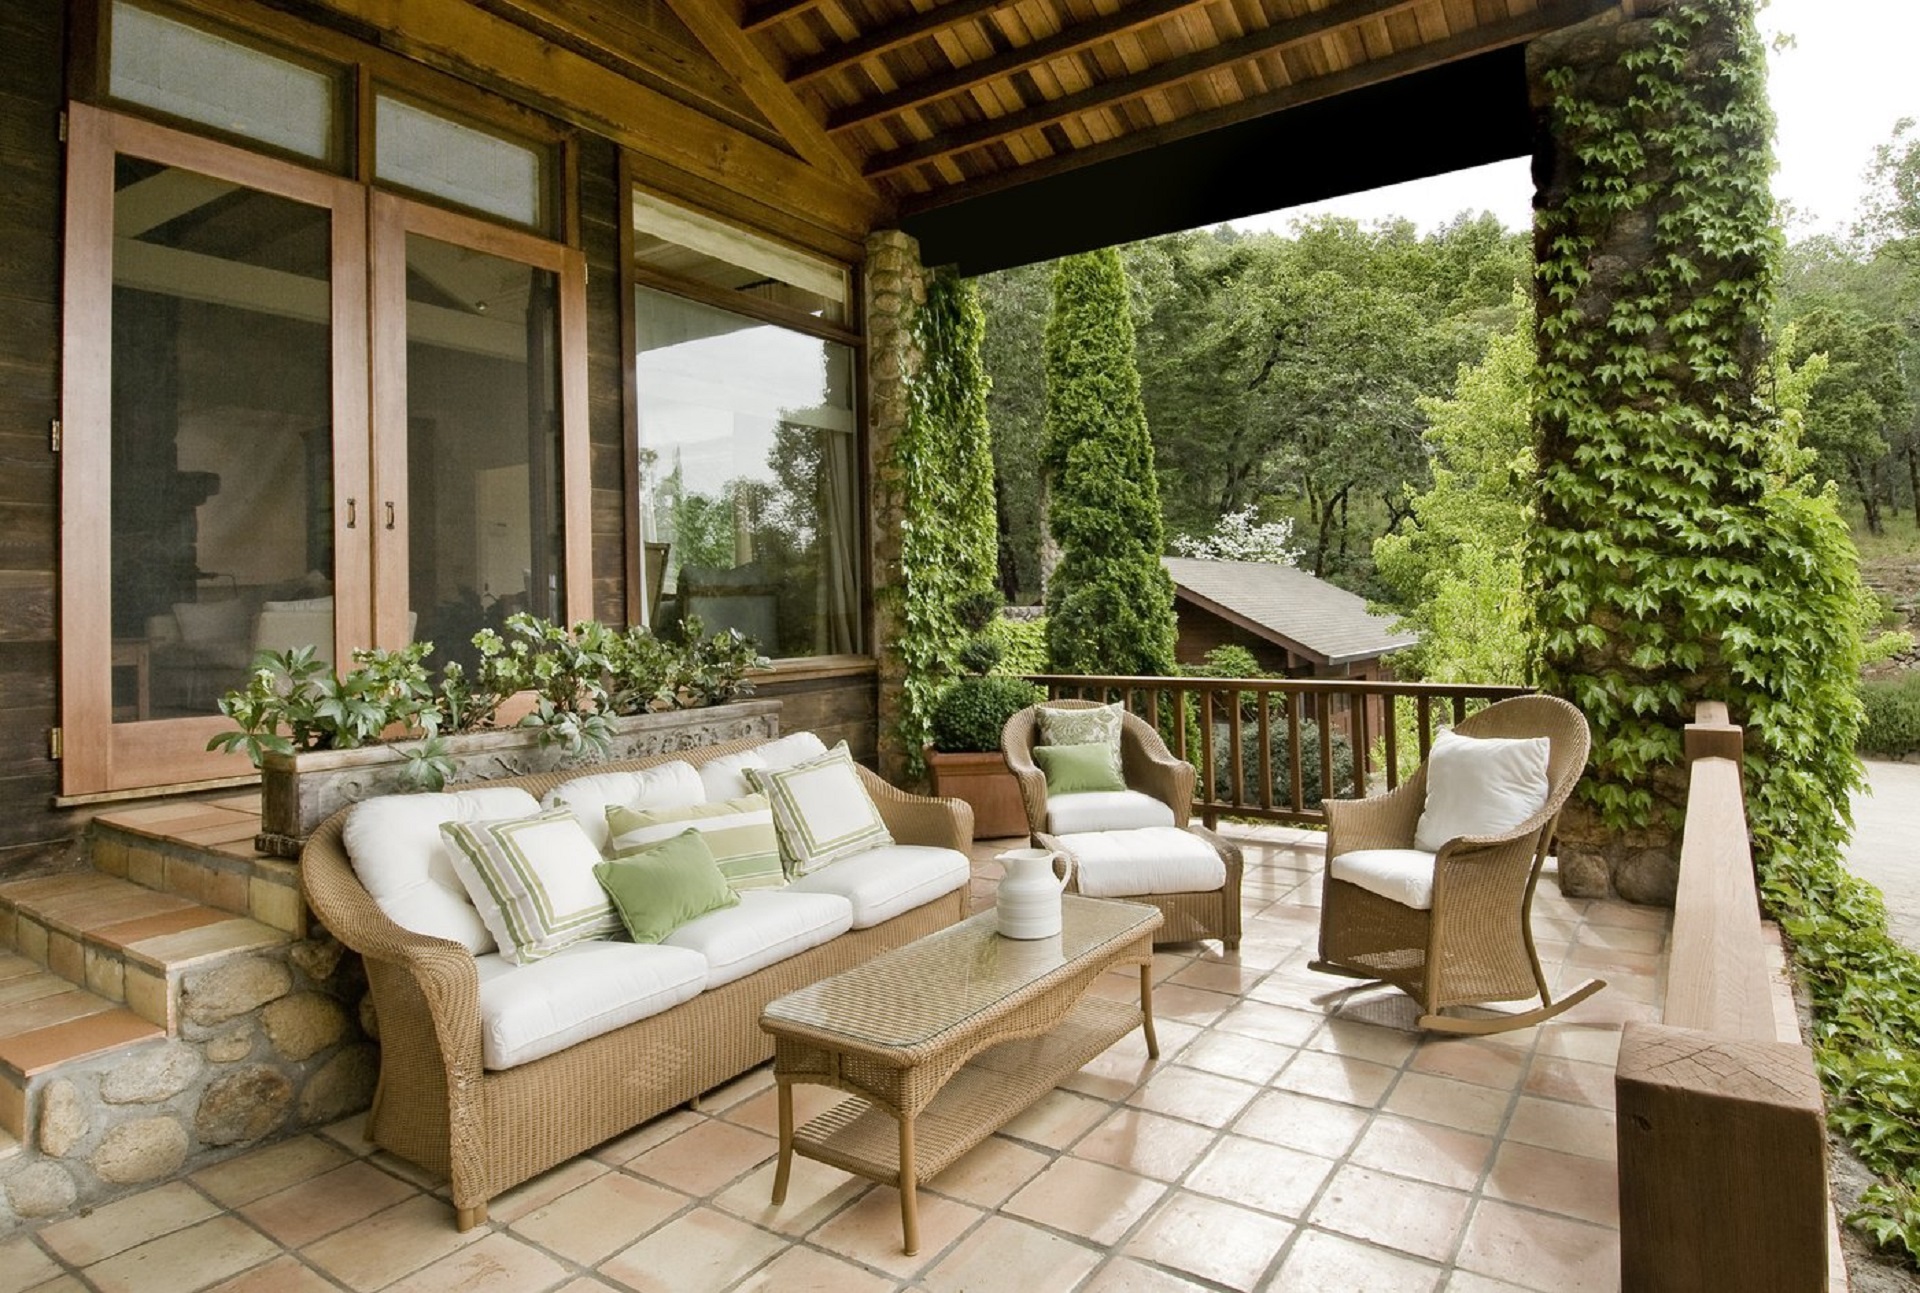
garden, property, patio, estate, outdoor structure, interior design, real estate, backyard, furniture, living room, table, courtyard, porch